Brentwood (Washington, D.C.)

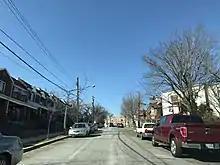
13th Pl. and Bryant St. NE, Brentwood, in February 2019

The mansion stood on a large expanse of land, a farm owned by Mayor Robert Brent, that also went to Eleanor. Congressman Pearson also purchased additional properties and expanded the estate further. The property then known as Brentwood was larger than the present neighborhood known as Brentwood. Images of the mansion may be found in the book "Capital Losses: A Cultural History of Washington's Destroyed Buildings" by James W. Goode, and in several books in the collection of the Historical Society of Washington, D.C. A descendant (Edward Sisson) of the family that owned the mansion throughout its existence has posted a collection of paintings, drawings, photos, and histories of the mansion online in an "album" titled "Worthington House and Brentwood Mansion" on a Mac Web Gallery site. The Frick Art Reference Library has drawings, paintings, and perhaps photographs (although none appear to be accessible on-line as of late 2007). On the Web, a small drawing of the mansion, together with a brief description of its owners in 1873, Capt. and Mrs. Carlile Pollock Patterson, may be found in "Washington Outside and Inside" by George Alfred Townsend, at page 620, searchable as a Google book.